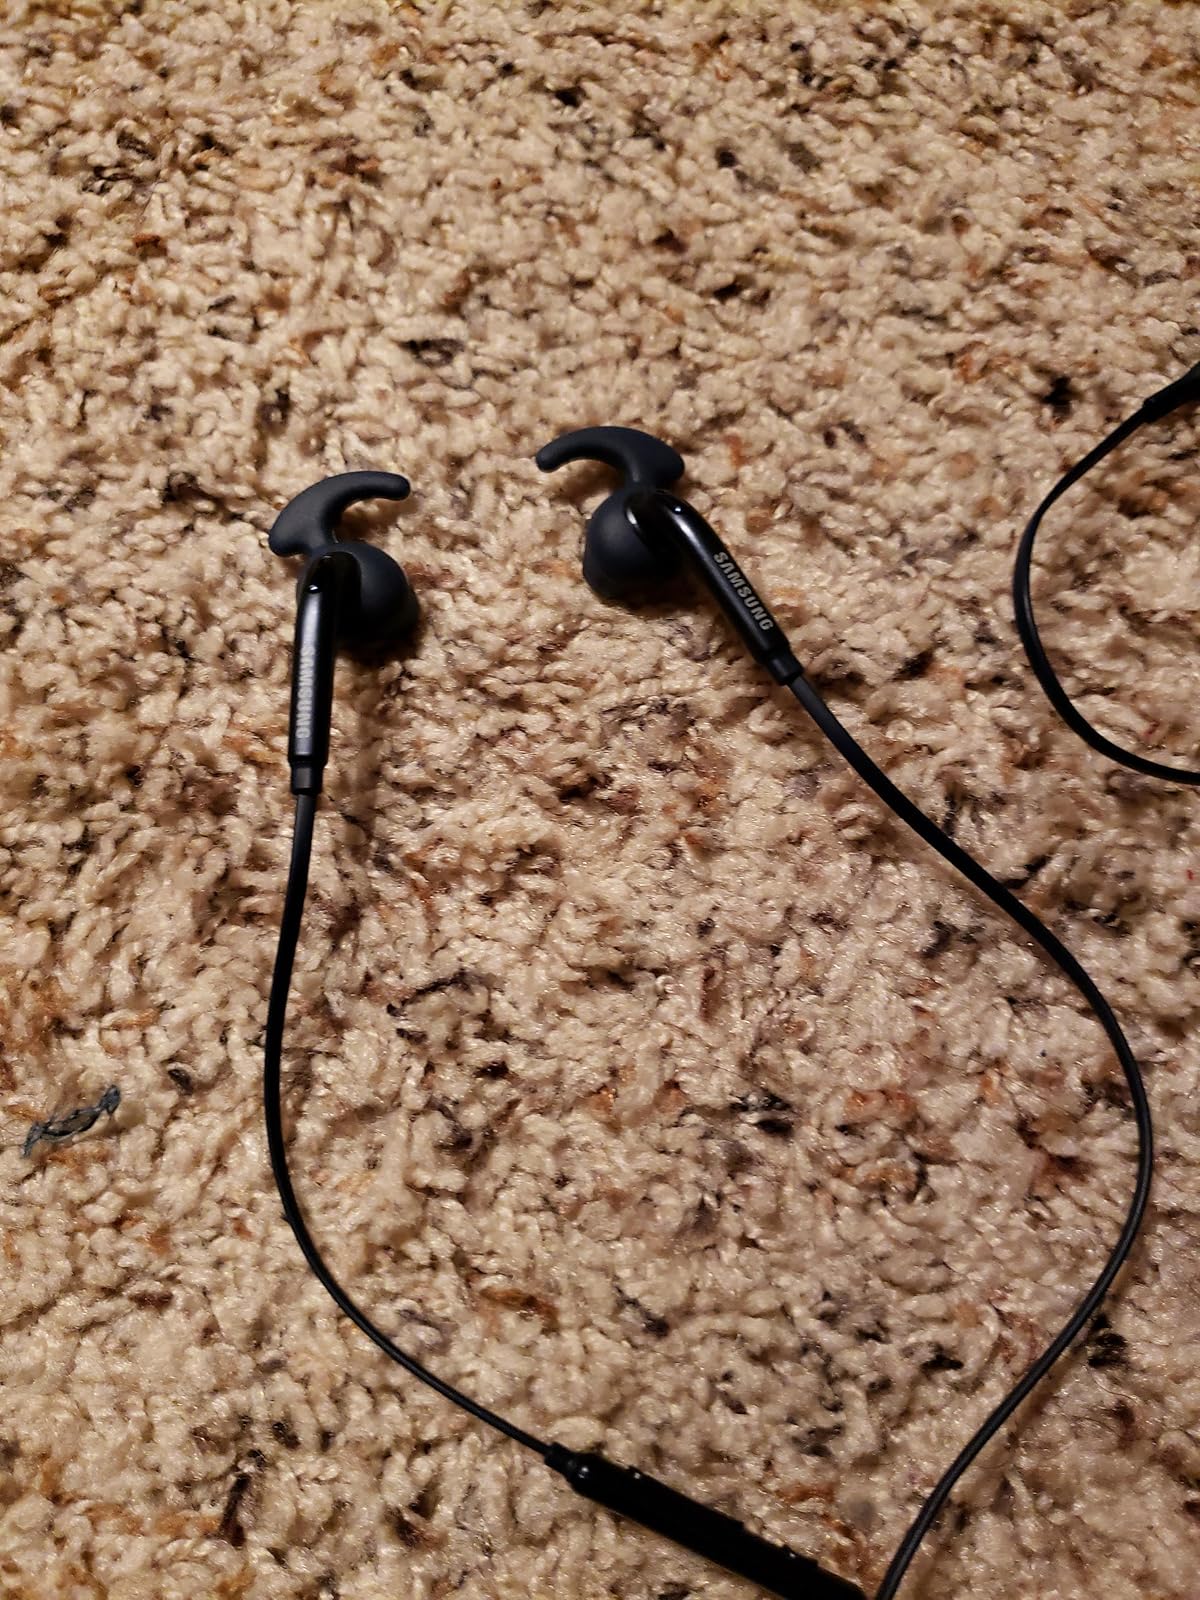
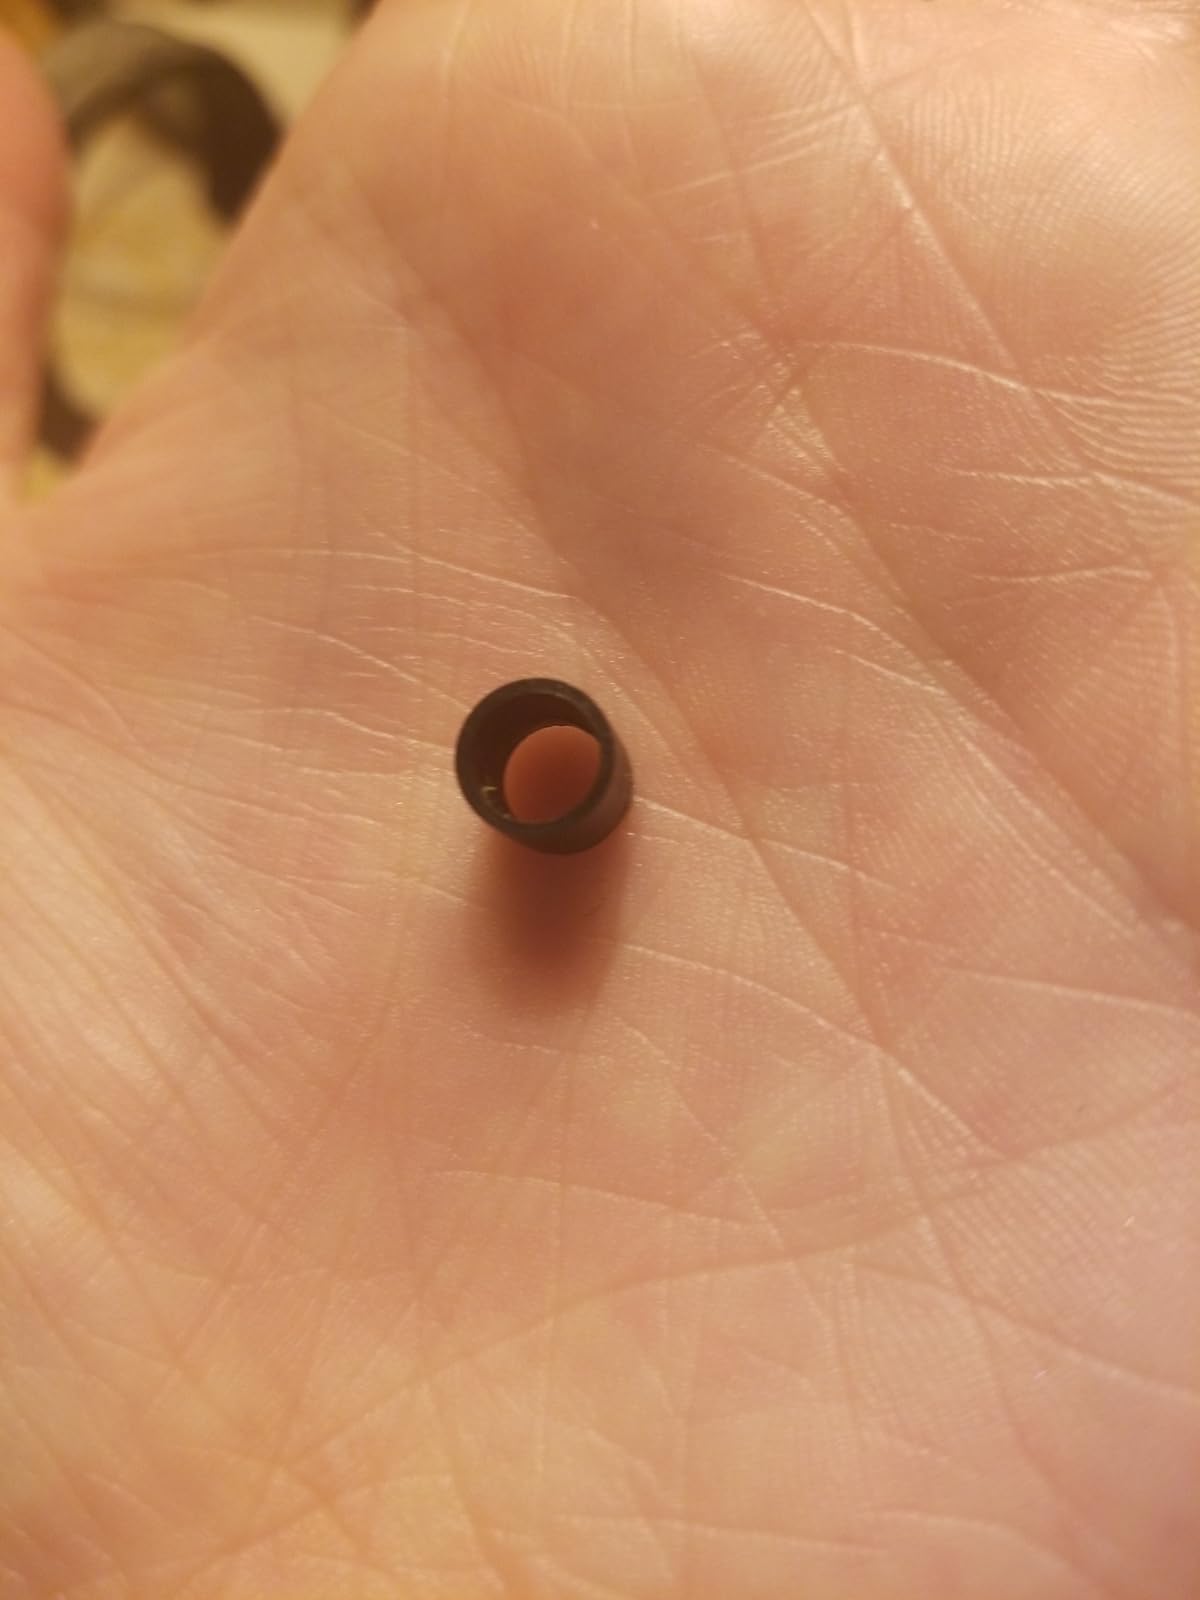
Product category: headphones
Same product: no